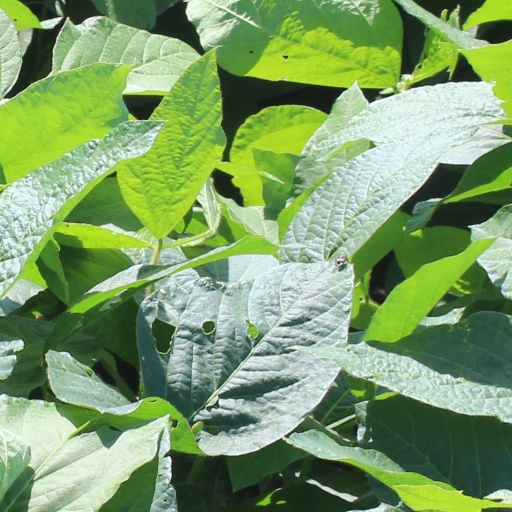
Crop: soybean